Thickness-to-chord ratio

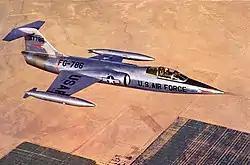
The F-104 wing has a very low thickness-to-chord ratio of 3.36%

In aeronautics, the thickness-to-chord ratio, sometimes simply chord ratio or thickness ratio, compares the maximum vertical thickness of a wing to its chord. It is a key measure of the performance of a wing planform when it is operating at transonic speeds.